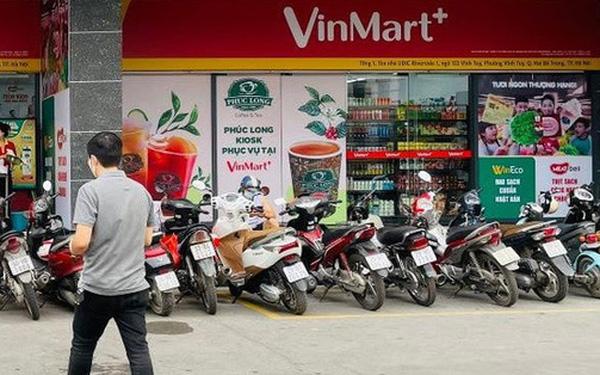
những chiếc xe máy đang được xếp thành hàng trước cửa siêu thị